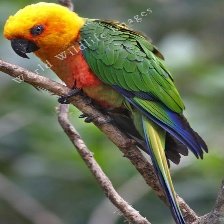
Species: JANDAYA PARAKEET
Scientific name: ARATINGA JANDAYA